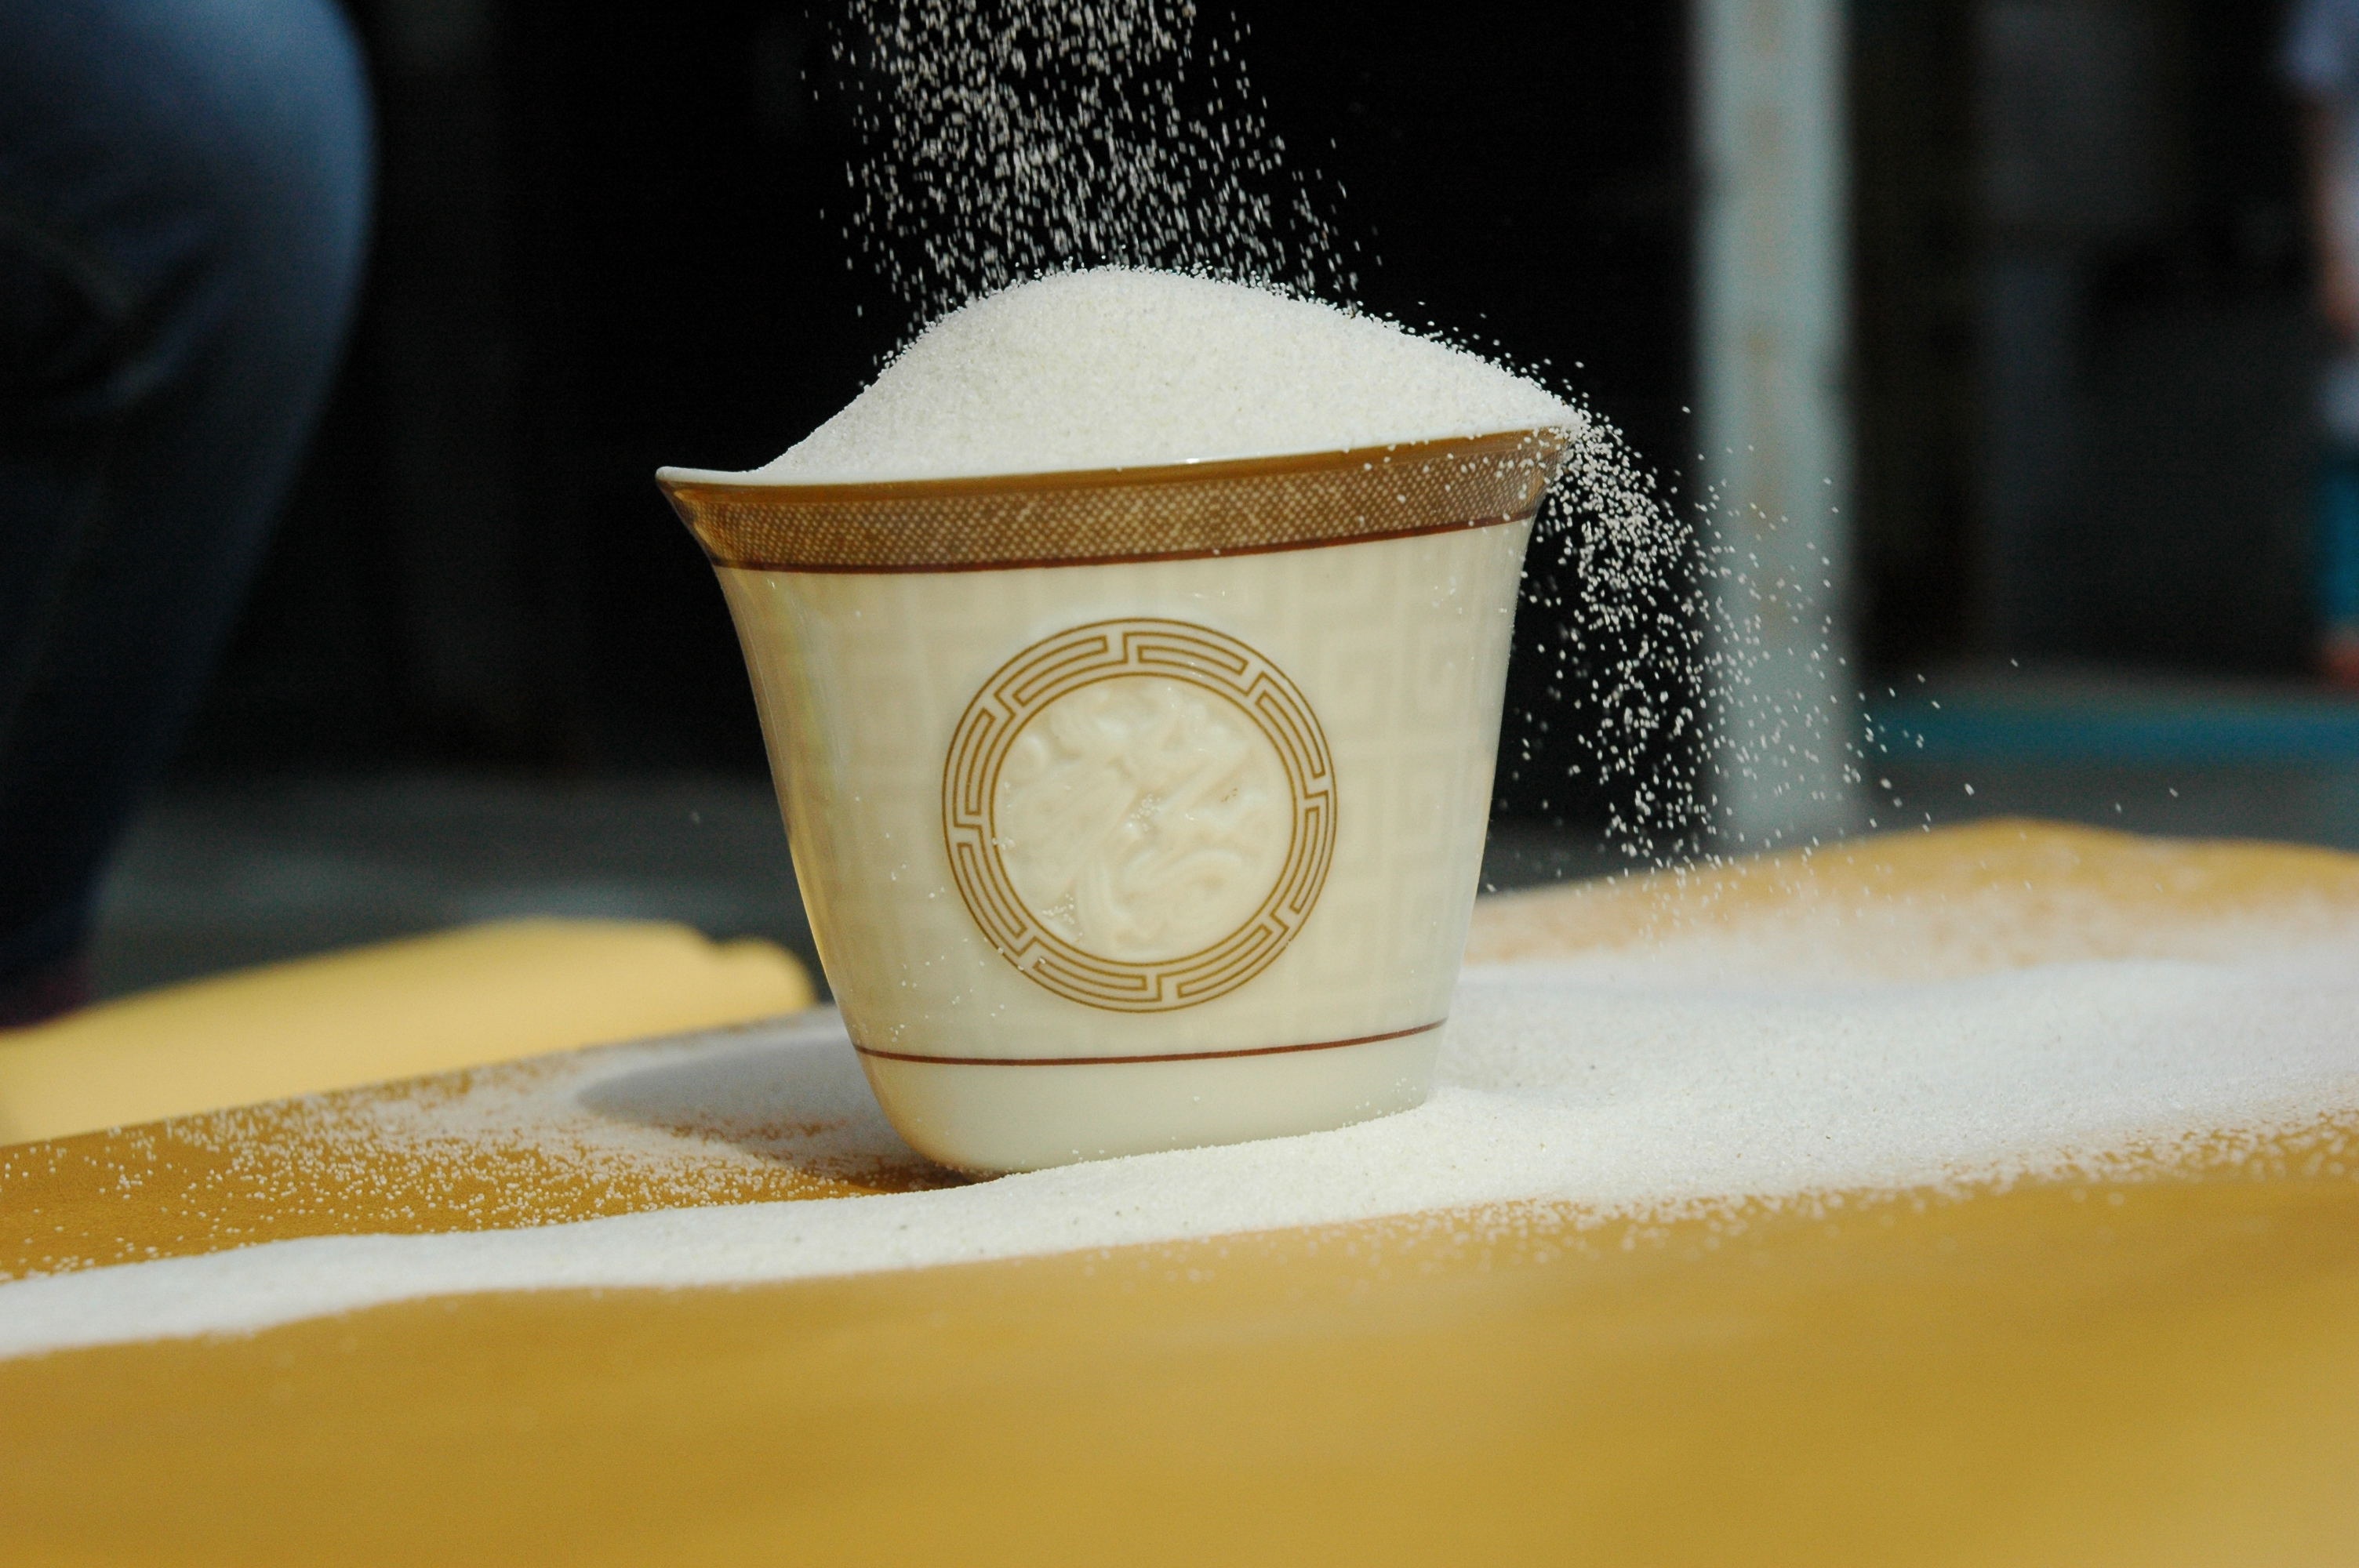
grain, morning, food, ceramic, drink, yellow, lighting, coffee cup, shape, flour, flavor, durum wheat, semolina, granule, wheat bran